Henri Avaert

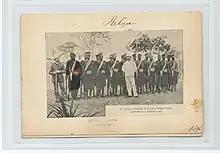
A platoon of Hausas, "Force Publique" in Boma, commanded by Captain Avaert

He started off for Vivi, but was diverted to Boma, where the central administration of the new Congo Free State was being established.